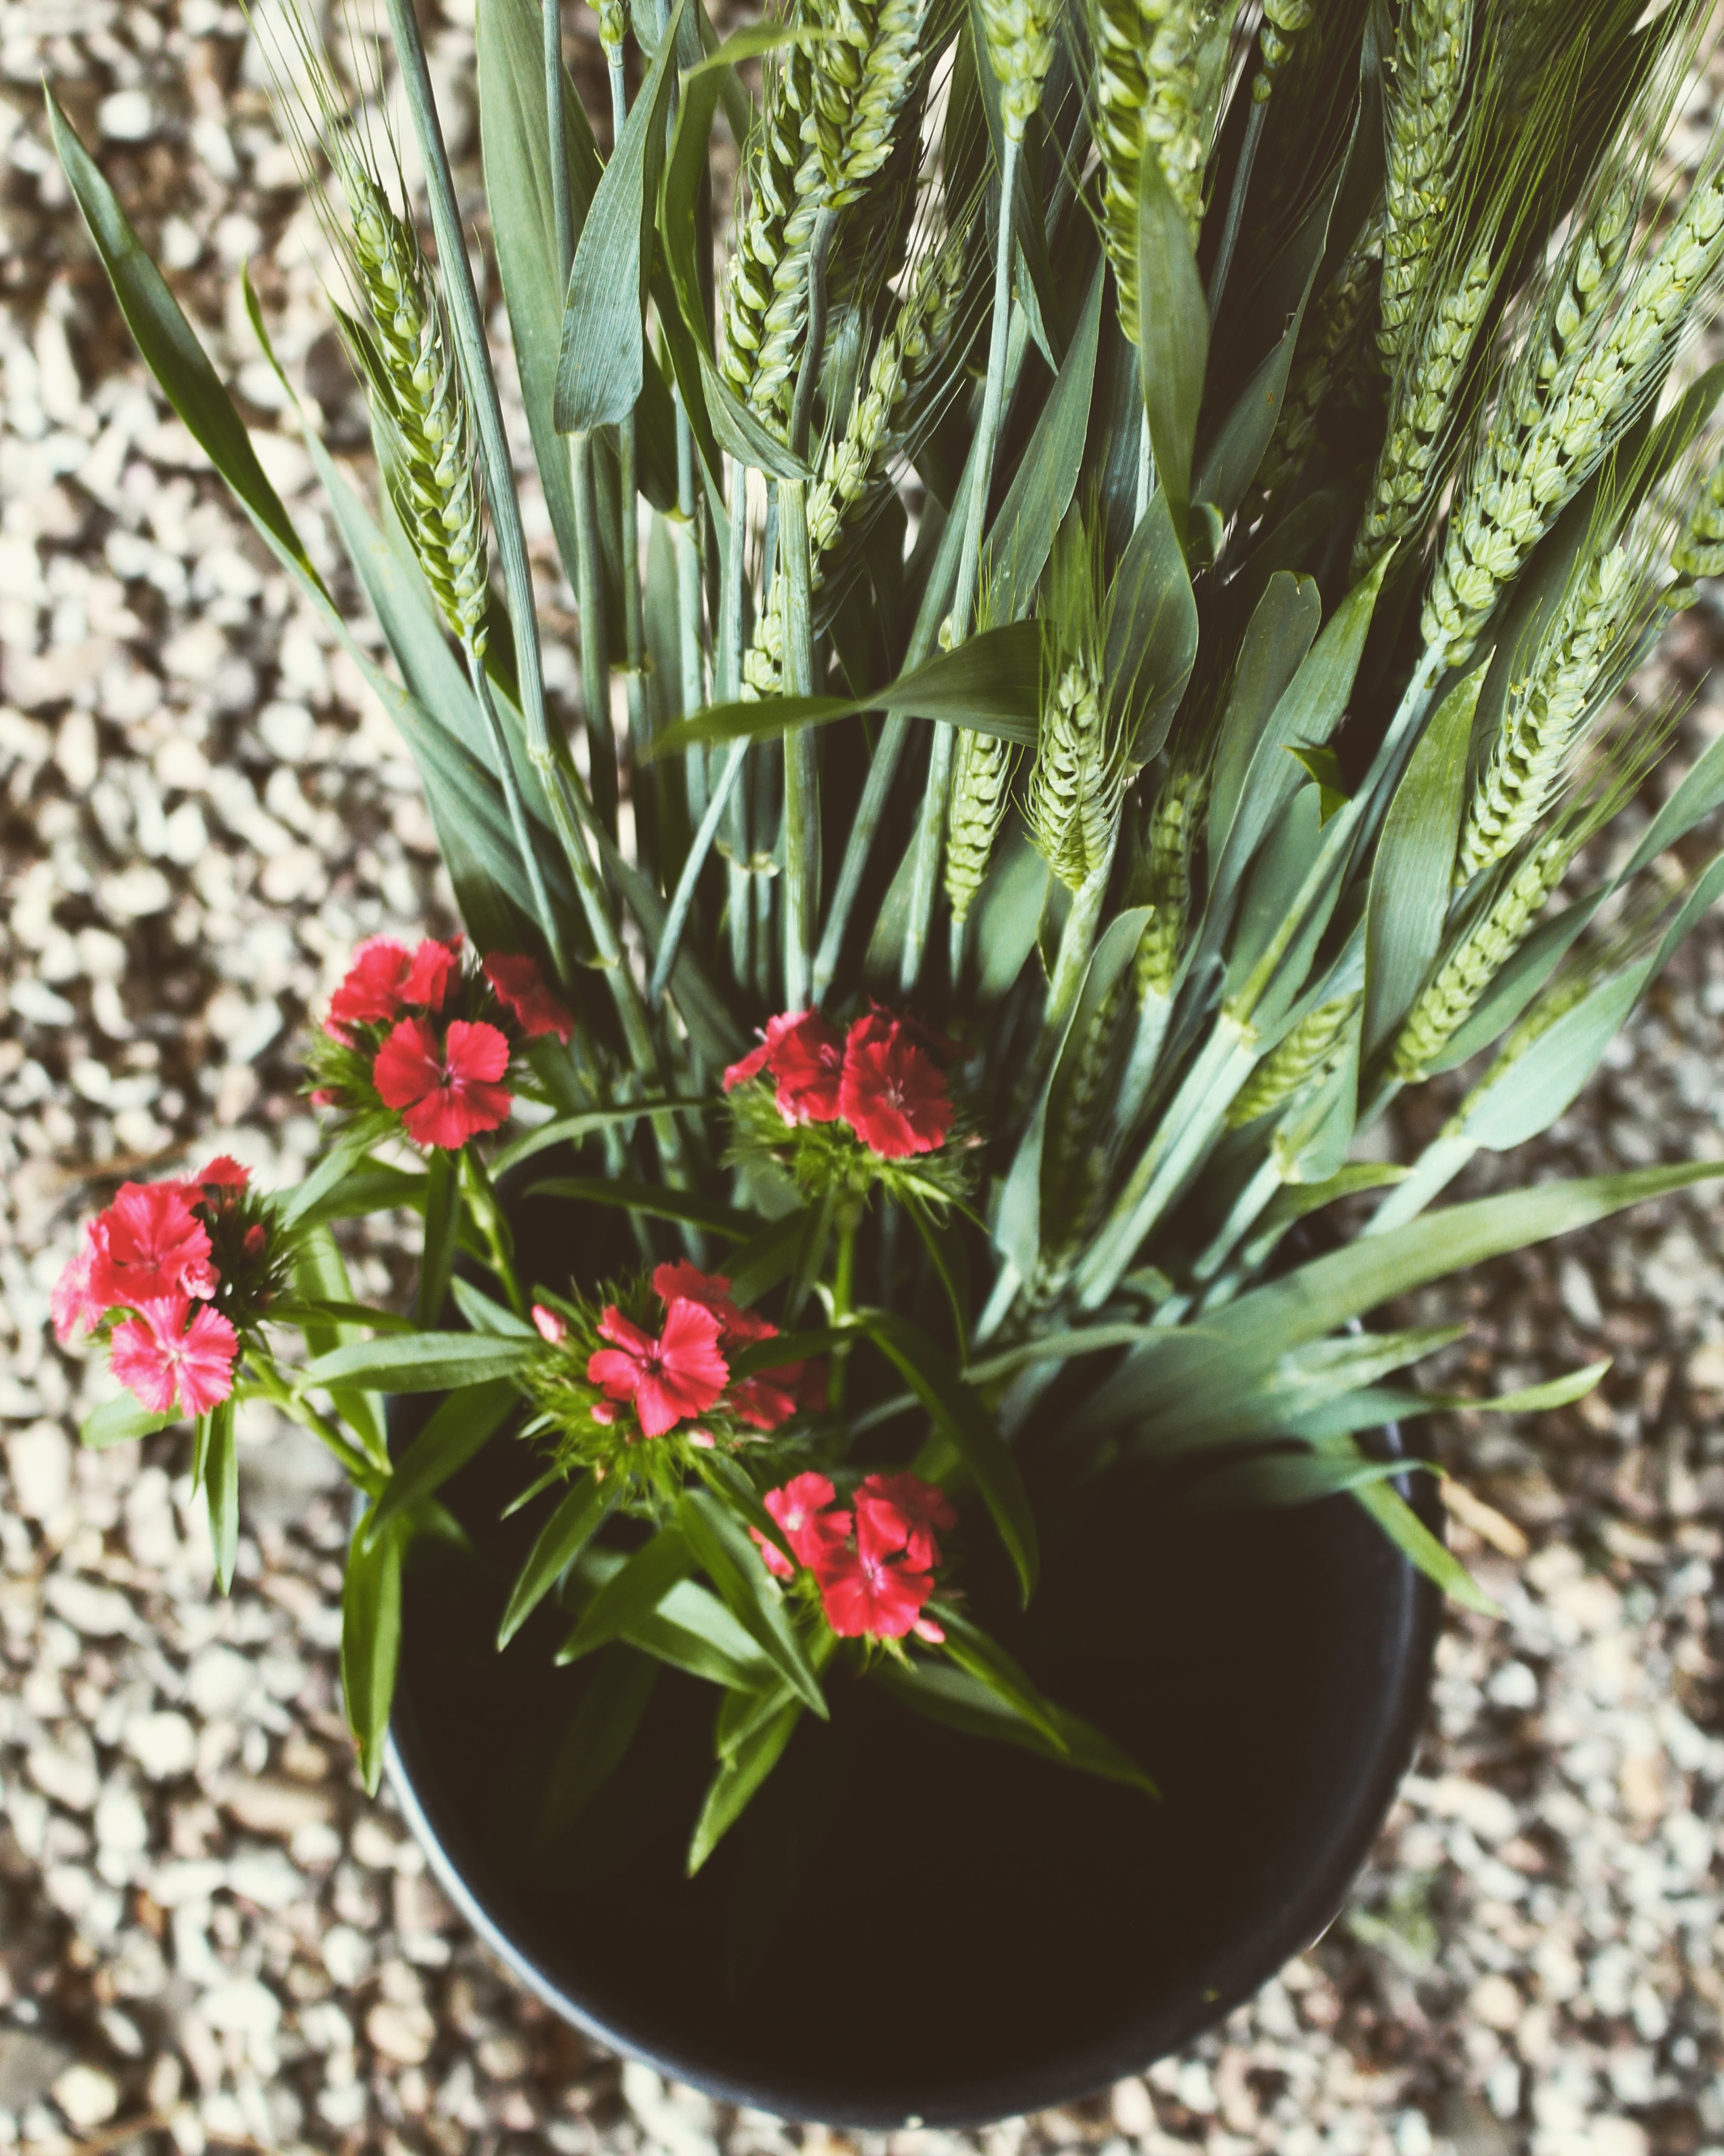
tree, plant, flower, herb, produce, botany, flora, shrub, floristry, flowering plant, floral design, grass family, land plant, arecales, flower arranging